The Little Nyonya

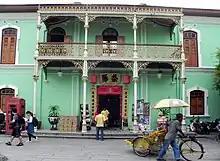
Sites of the Pinang Peranakan Mansion were used in the drama

This drama series took around a year of research and development, and four months for taping. More than 150 staff members were involved in production of the series and the cast was required to travel frequently from Singapore to Penang, Malacca and Ipoh during filming. This drama series was notable for having the highest production budget in the history of MediaCorp due to the elaborate period costumes like the kebaya. A pair of beaded shoes traversed over a cost of S$1,200, while a dining table acquired for the set cost S$15,000.